Identity document

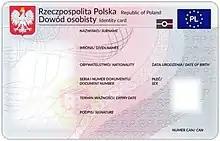
Polish identity document, front

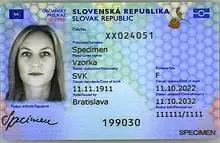

Anyone who is legally resident in Italy, whether a citizen or not, is entitled to request an identity card at the local municipality. However, only Italian citizens can use it as a travel document in lieu of a passport, and get it on a consulate/embassy.